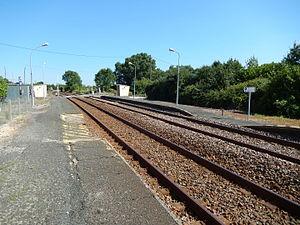
La gare SNCF de Bords (Charente-Maritime, France) est un Point d'Arrêt Non Géré sur la ligne SNCF reliant la Rochelle à Saintes. Bien que son bâtiment voyageurs soit fermé au public, des Trains Express Régionaux s'y arrêtent. Les trains en direction de Saintes roulent sur la voie visible sur la gauche de l'image, les trains en direction de la Rochelle sur l'autre voie. Au second plan, on aperçoit un passage à niveau pour la route départementale 118.
La gare de Bords est une gare ferroviaire française de la ligne de Nantes-Orléans à Saintes, située sur le territoire de la commune de Bords dans le département de la Charente-Maritime, en région Nouvelle-Aquitaine.